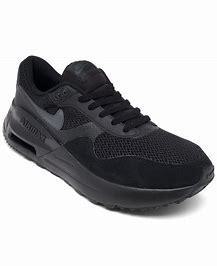
Brand: Nike
Model: Air Max Systm